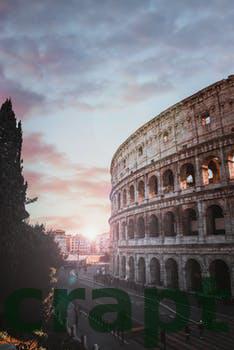
Label: Watermark